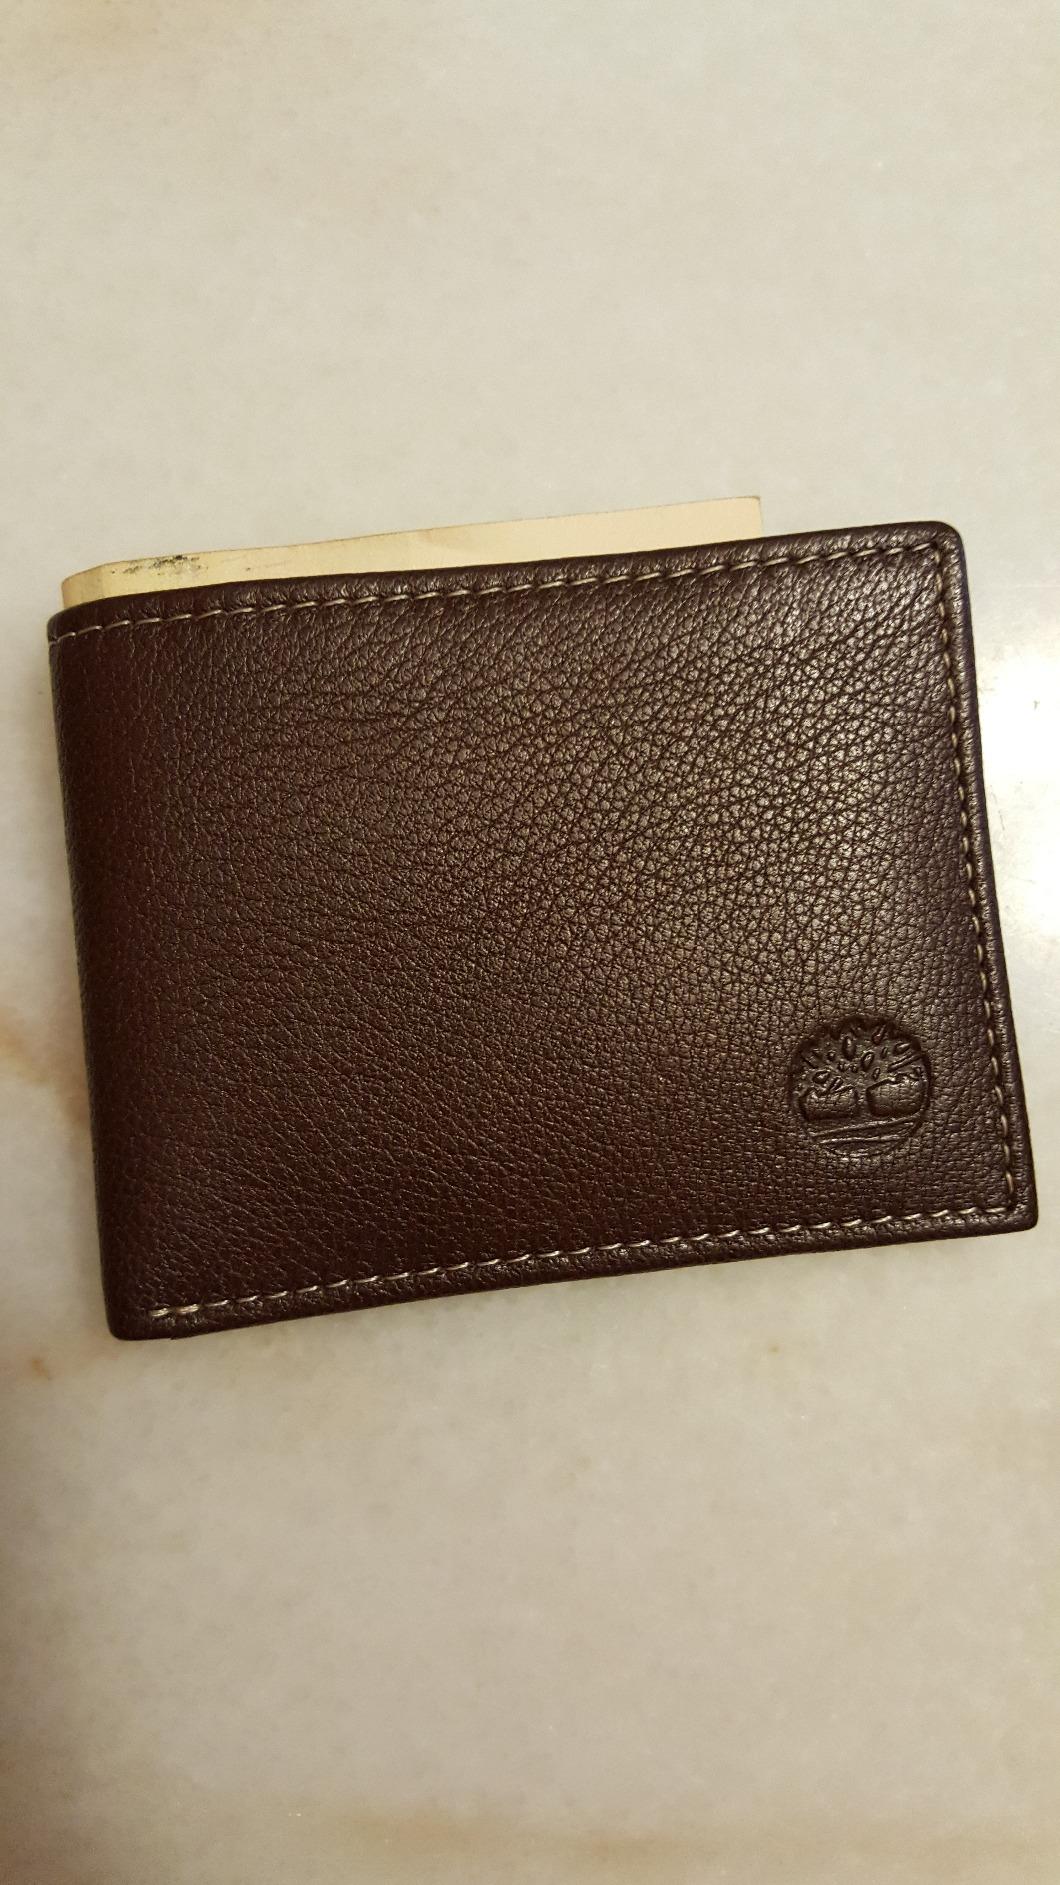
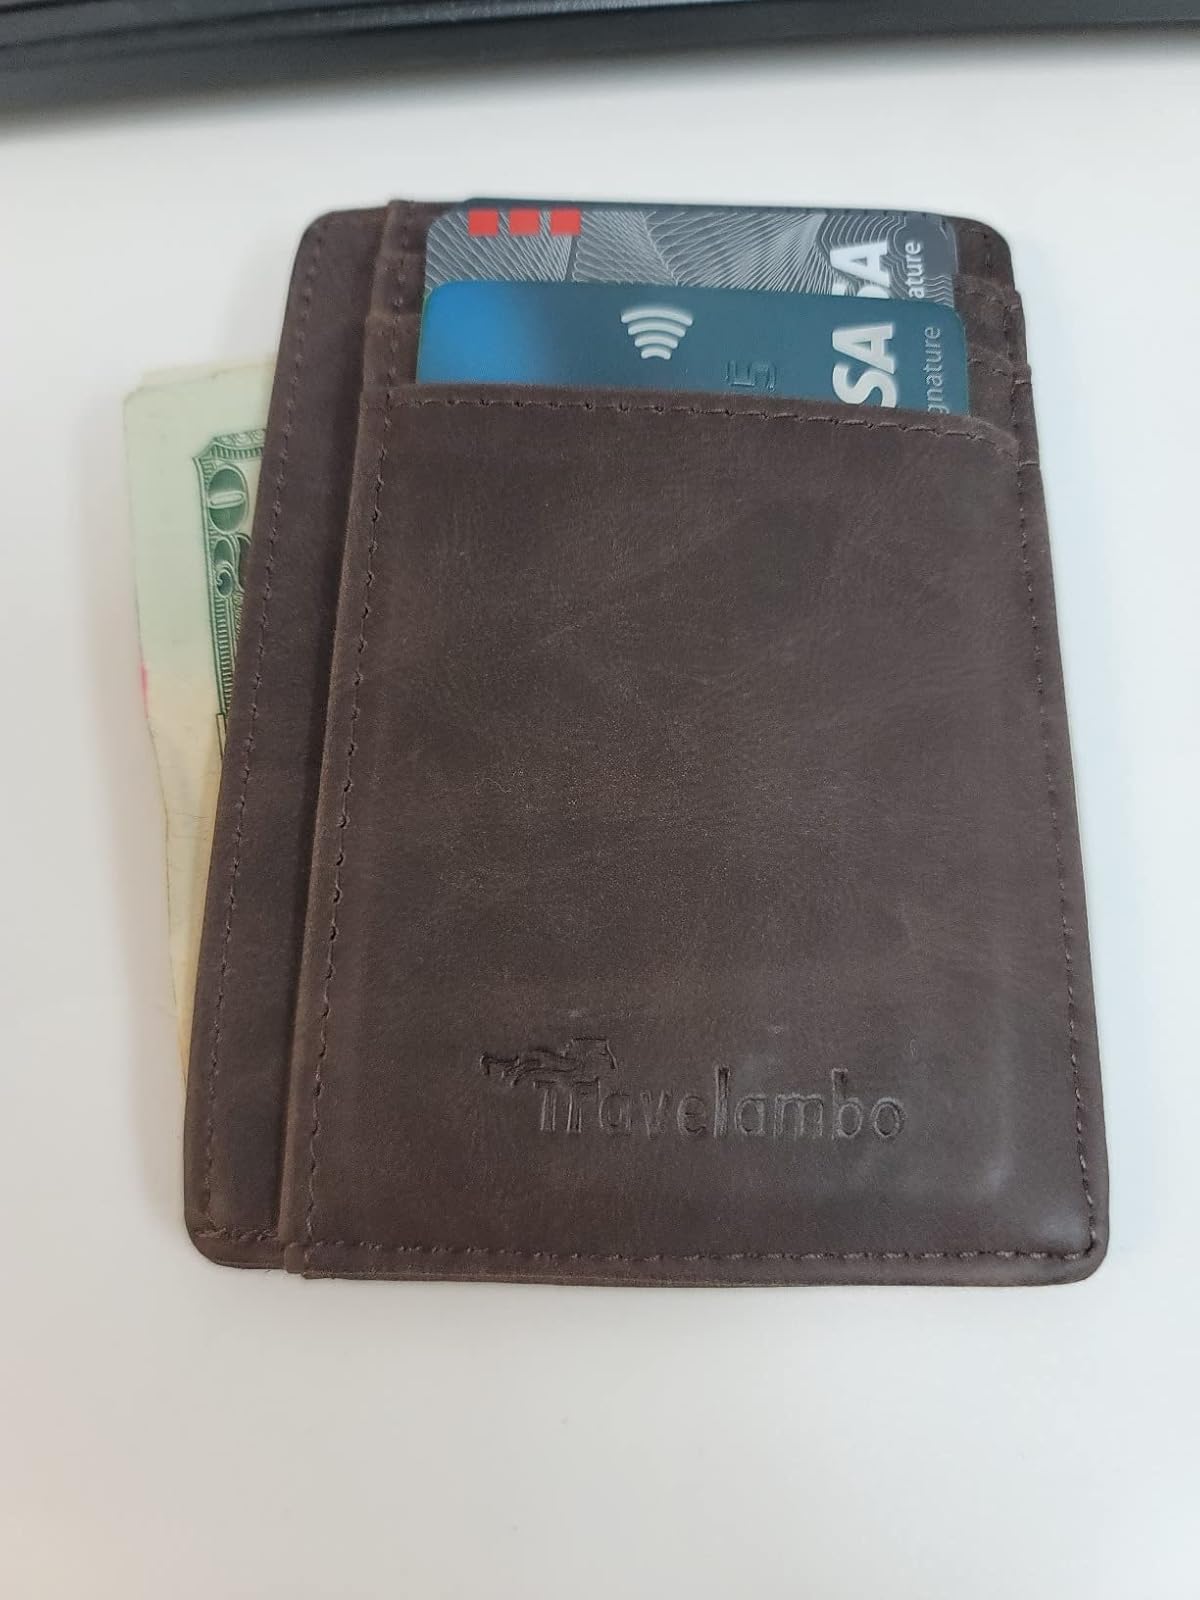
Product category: accessories_wallet
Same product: no